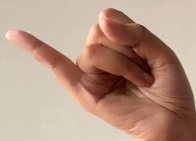
ASL sign: J